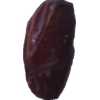
Label: dates